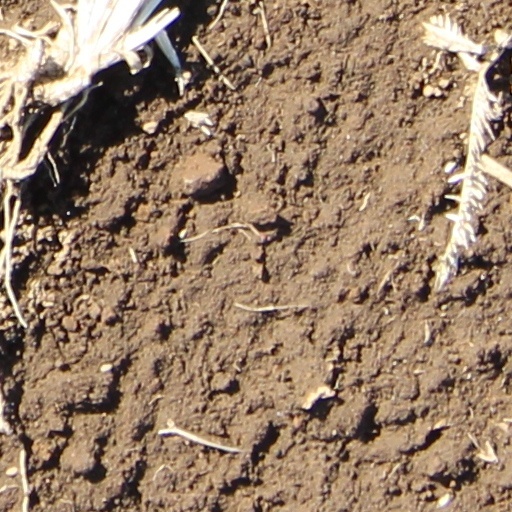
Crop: wheat